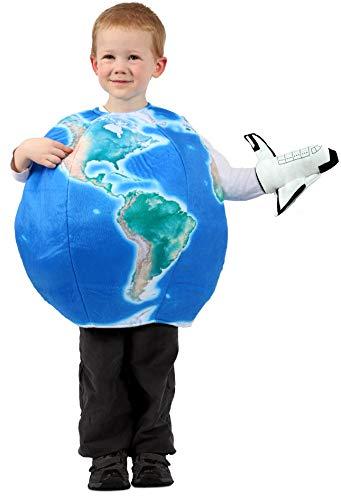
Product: Princess Paradise Earth in Space Child's Costume, X-Small/Small
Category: Clothing, Shoes & Jewelry | Costumes & Accessories | Kids & Baby | Girls | Costumes
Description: Princess Paradise offers a variety of costumes in unique styles available in sizes for the whole family to enjoy.
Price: $39.99
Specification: ProductDimensions:20x22x9inches|ItemWeight:13ounces|ShippingWeight:13ounces(Viewshippingratesandpolicies)|ASIN:B07Q5SBYSM|Itemmodelnumber:B07Q5SBYSM|Manufacturerrecommendedage:36months-4years